National Gallery (Athens)

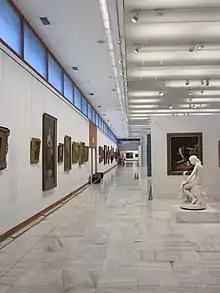
One of the Gallery's collections

The National Gallery ("Ethniki Pinakothiki") is an art museum located on Vasilissis Sofias avenue in the Pangrati district, Athens, Greece. It is devoted to Greek and European art from the 14th century to the 20th century.